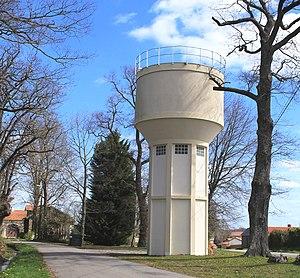
Château d'eau de Clarens (Hautes-Pyrénées)
Clarens est une commune française située dans le département des Hautes-Pyrénées, en région Occitanie.